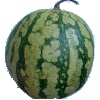
Label: Watermelon 1